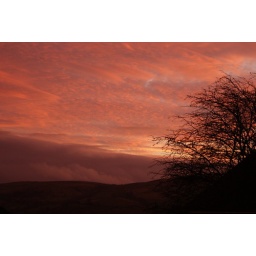
Interesting cloud 'gathering' in the sunset sky